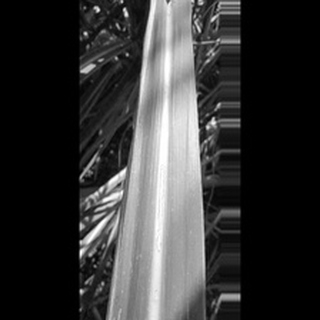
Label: sugarcane_red_rot